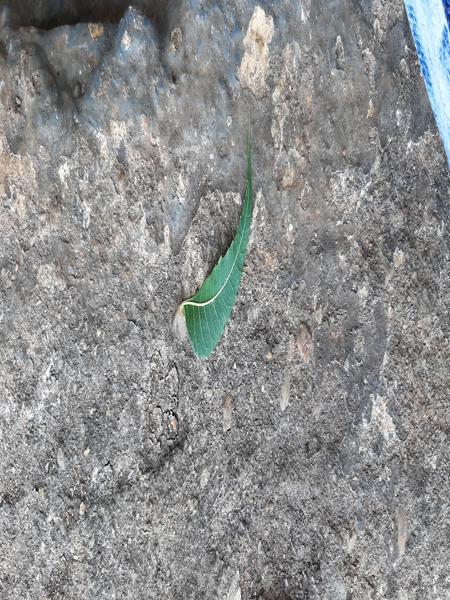
Plant: Neem